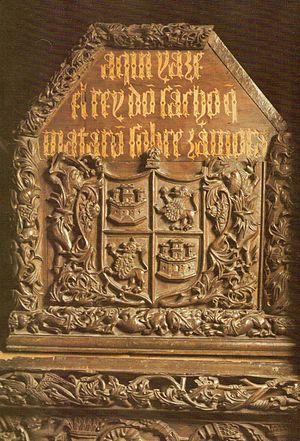
Sanche II de Castille est un roi de Castille du XIᵉ siècle.